Geoffroy d'Harcourt

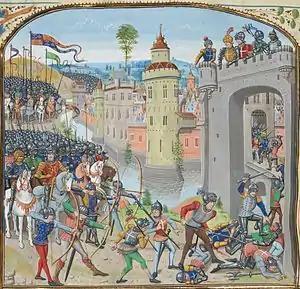
Capture of Caen by Edward III of England and Geoffroy d'Harcourt.

Hoping to regain his Norman strongholds, Harcourt travelled to England where he placed himself in the service of Edward III, whom he paid homage as the King of France. By letters patent given at Westminster, Edward III promised to procure for him in England some lands, in compensation for those which he had left in Brabant, and to put him in possession of his Norman strongholds.